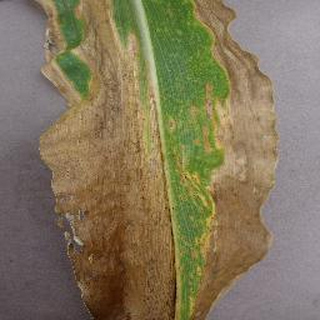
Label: corn_northern_leaf_blight